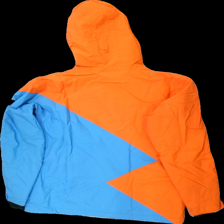
View: back
Type: Jacket
Category: Unisex
Brand: Not in the list
Brand text on label: quicksilver
Colors: Blue, Orange
Material: 100% nylon
Pattern: Logo print
Cut: Regular
Season: Winter
Stains: Minor
Damage: nopprigt
Damage location: top center
Damage 2: smuts fläckar
Damage 2 location: bottom left
Damage 3: smuts fläckar
Damage 3 location: bottom right
Price range: <50
Recommended usage: Export
Description: vinter jacka